Dani (footballer, born 1982)

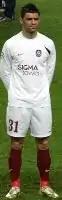
Dani before a Champions League match with CFR Cluj in 2008

Daniel Ricardo da Silva Soares (born 30 January 1982), commonly known as Dani, is a Portuguese professional footballer who plays for F.C. Maia as a midfielder.